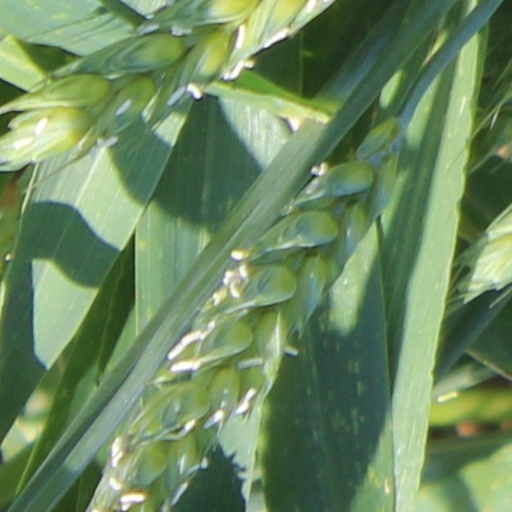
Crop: wheat